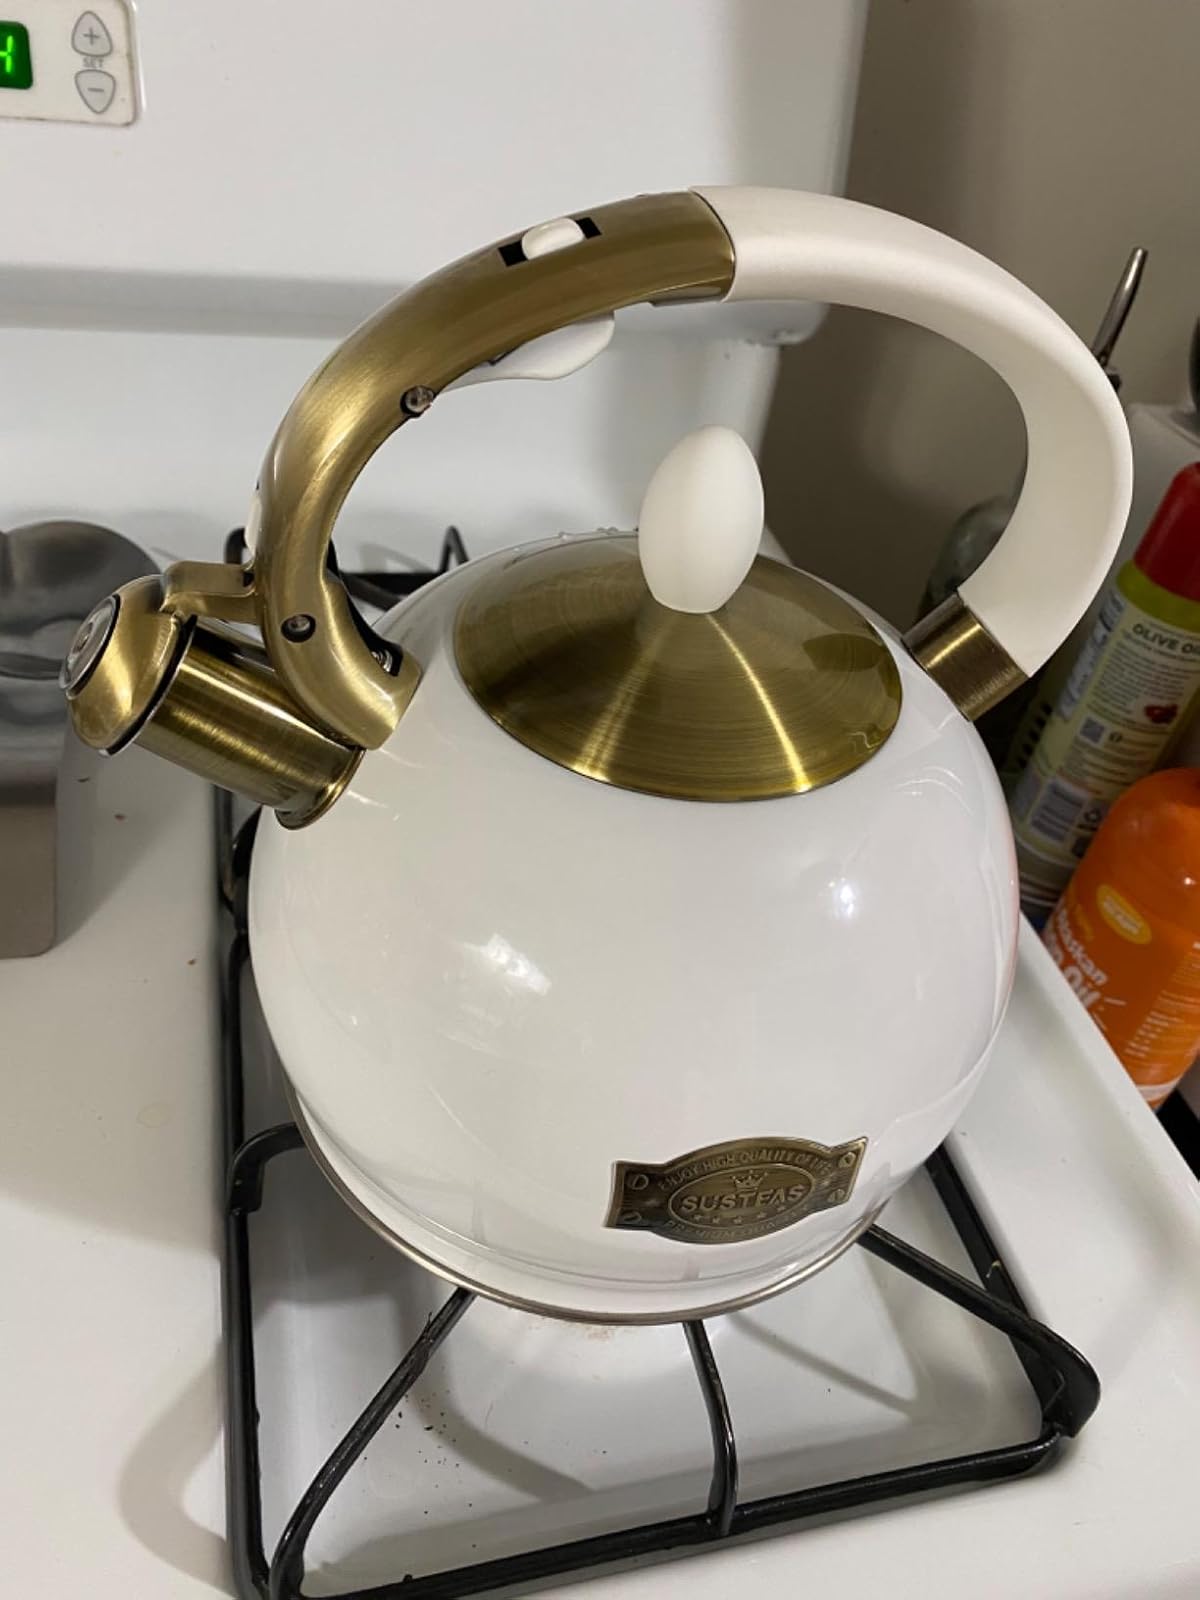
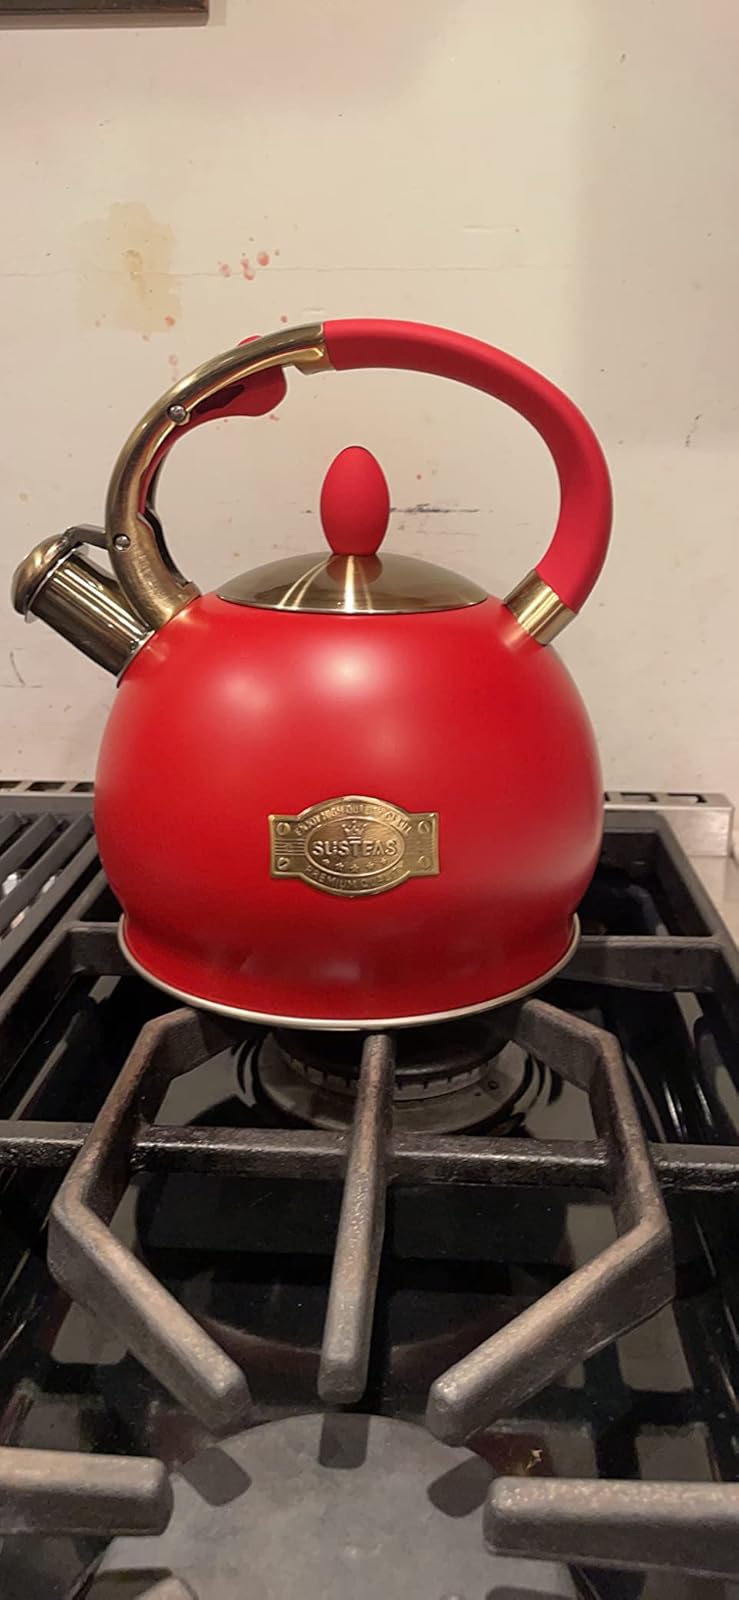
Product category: items_kettle
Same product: no